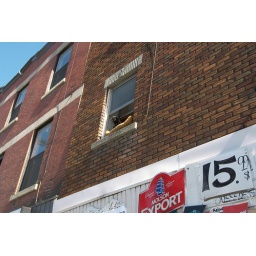
This dog had a great view of the street perched in his window, watching all the people pass by. Cute.